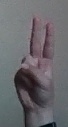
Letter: taa